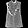
Label: Shirt